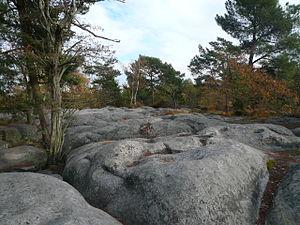
Platière d'Apremont dans la Forêt de Fontainebleau en Seine-et-Marne, France. Phénomène d'érosion du grès.
La forêt de Fontainebleau, autrefois appelée forêt de Bière, est un important massif boisé de 25 000 ha, dont 21 600 ha sont aujourd'hui administrés en forêt domaniale. Ce massif, au centre duquel se trouve la ville de Fontainebleau, est situé en Seine-et-Marne. La forêt domaniale proprement dite couvre 17 072 ha ; elle a une altitude variant de 42 m à 144 m.